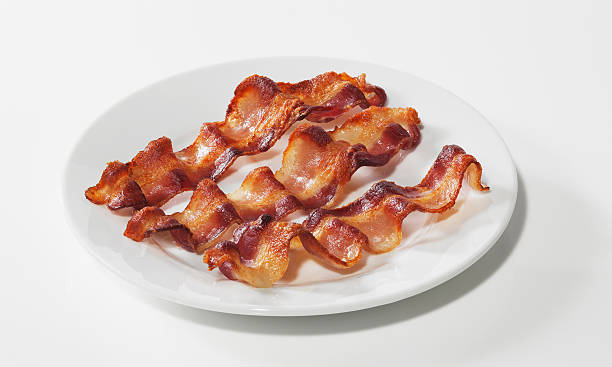
Label: bacon